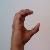
The image shows a hand gesture representing the letter 'C' in Indian Sign Language.